Manny Lopez (legislator)

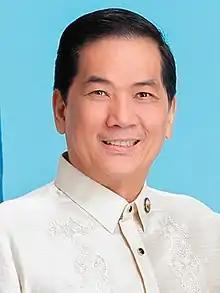
Official portrait during the 18th Congress

Manuel Luis "Manny" Tantoco Lopez (born August 18, 1961) is a Filipino politician and former sports executive who is the former Representative from Manila's 1st congressional district, which comprises the western side of Tondo, the largest of the city's sixteen districts.